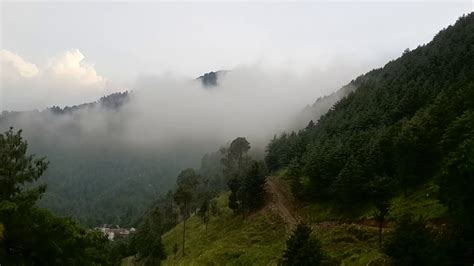
Weather: foggy or hazy